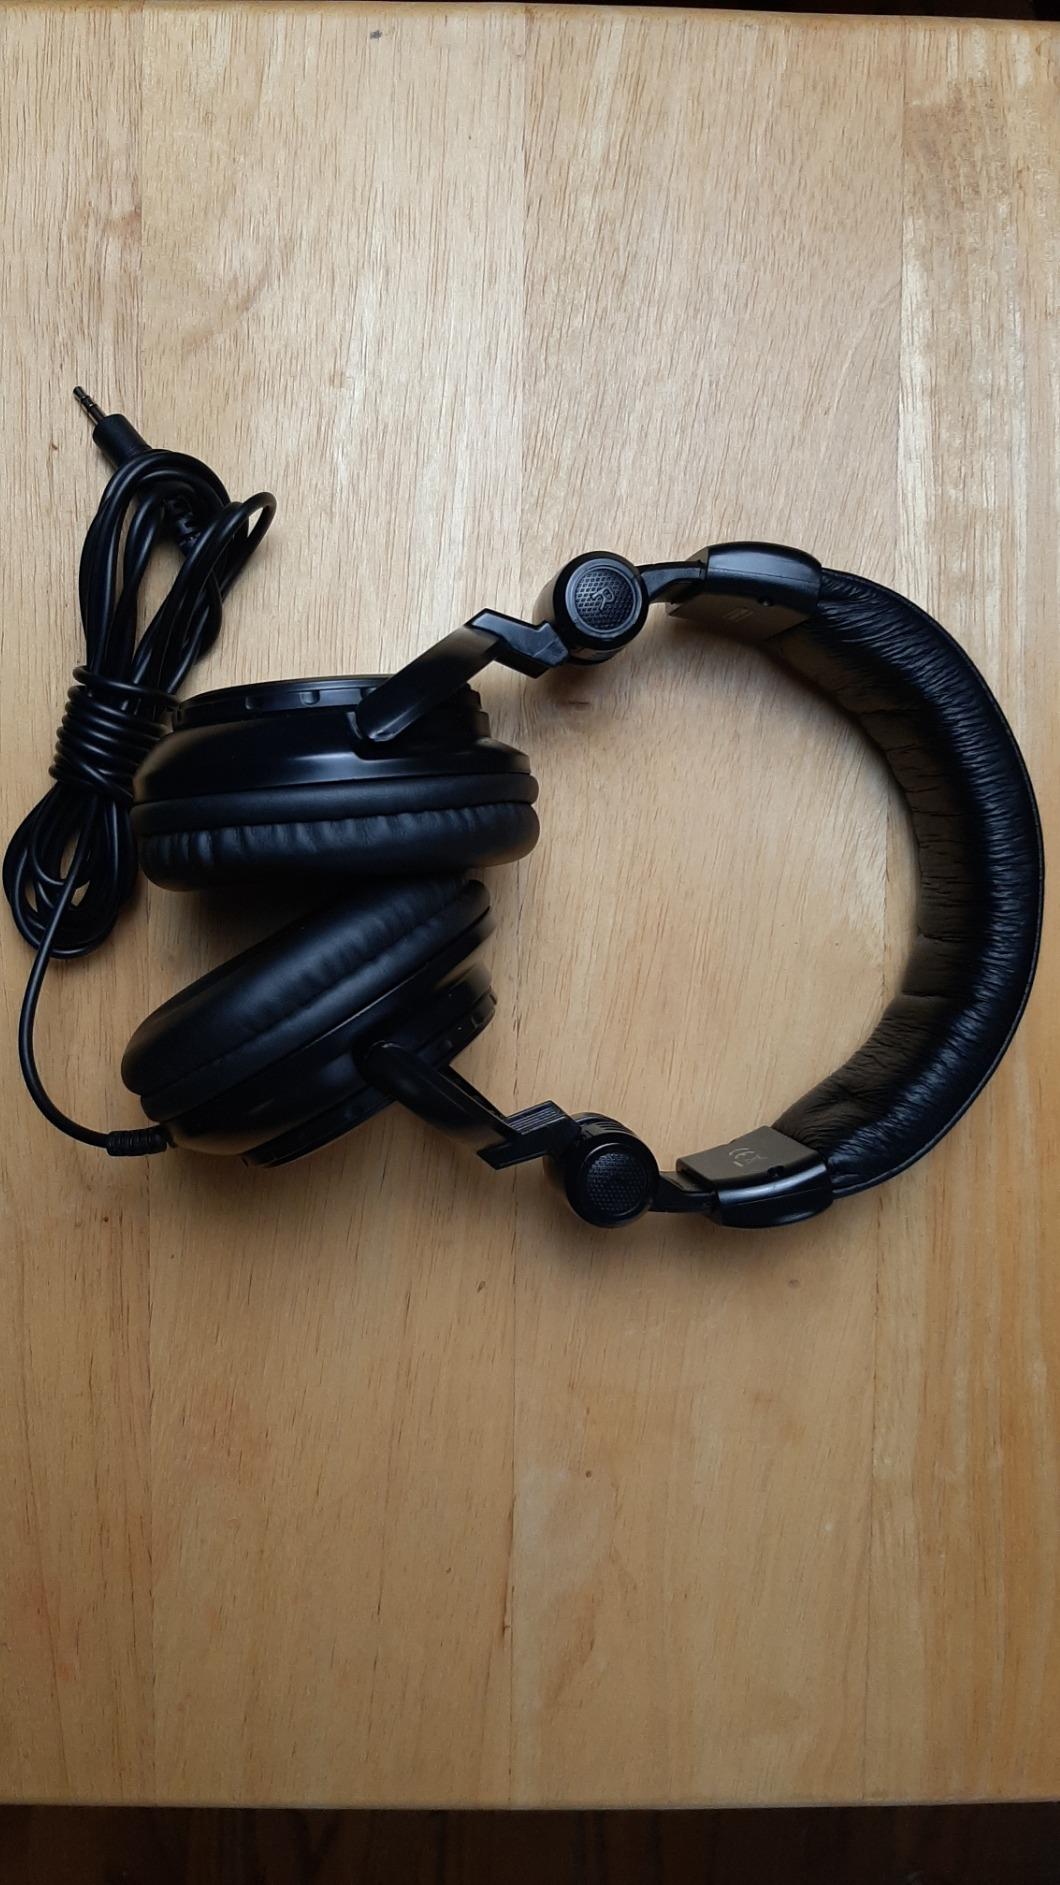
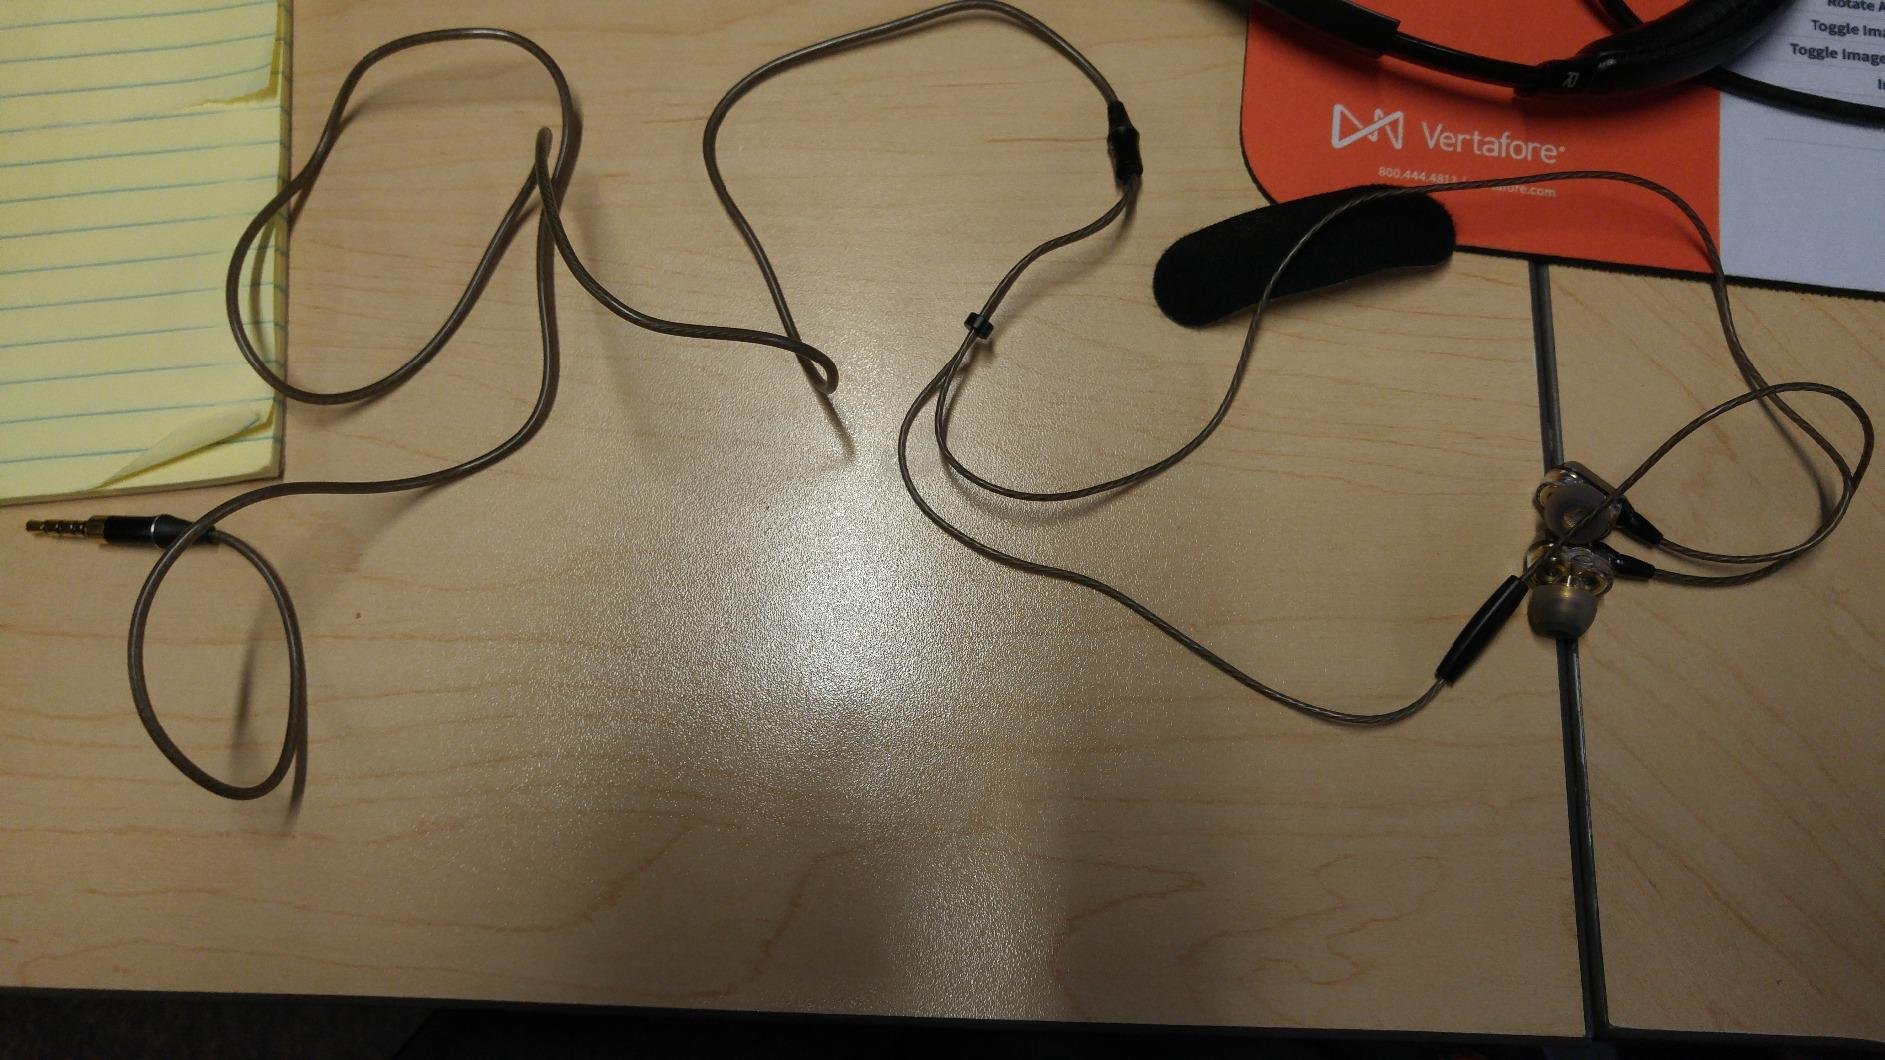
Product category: headphones
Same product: no